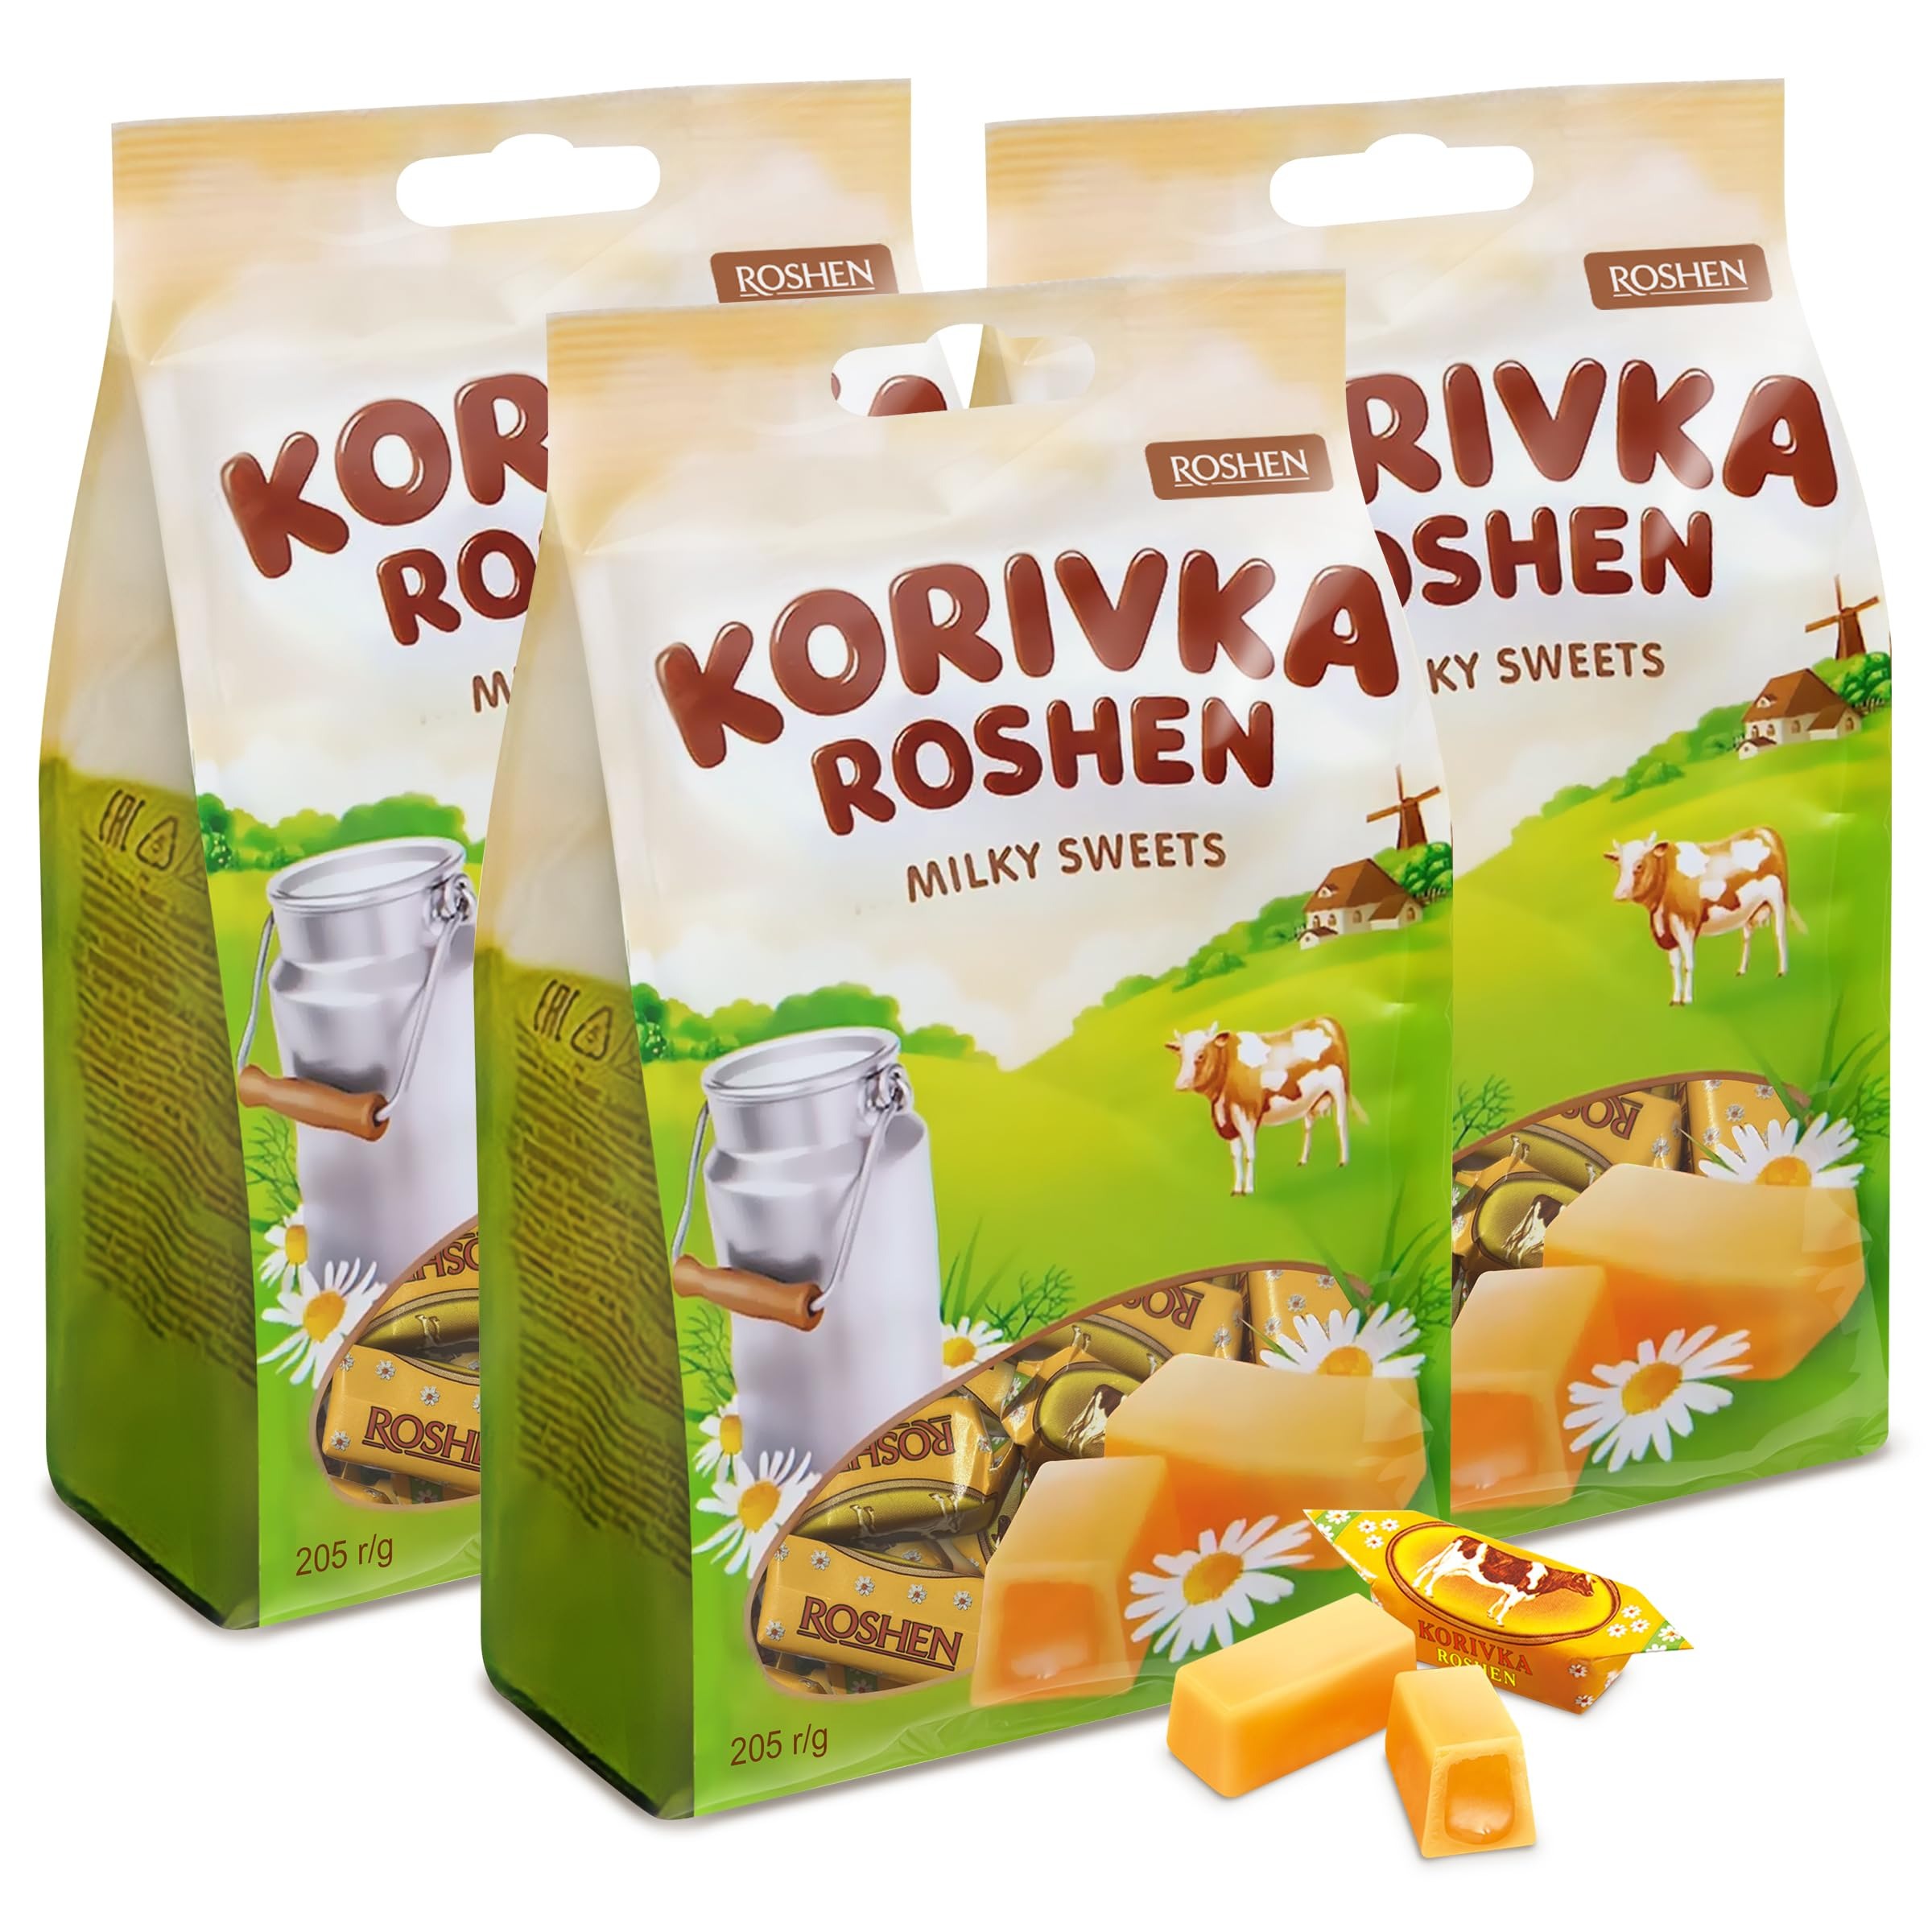
Item Name: Roshen Korivka Cow Candy, Milky Sweets Fudge Candy, Kosher, Halal 7.23oz/205 gram Pack of 3
Value: 3.0
Unit: Count

Price: 10.97